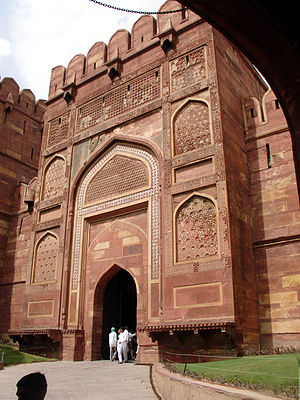
Agra Fort
Indgangen til Agra Fort
Agra Fort – også kendt som Lal Qila, Agra Red Fort eller bare Red Fort – er et imponerende fort i Agra i den indiske delstat Uttar Pradesh. Fortet er siden 1983 medtaget på UNESCOs liste over Verdens Kulturarv. Agra Fort ligger omkring 2,5 km nordvest for det endnu mere berømte monument, Taj Mahal. Udover at have opretholdt en funktion som fort, kan fortet mere præcist beskrives som den imperiale herskers walled city – by befæstet af en ringmur.